Andrew Charalambous

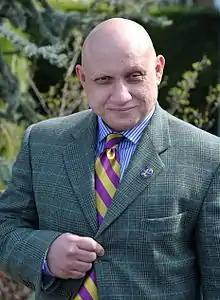
Andrew Charalambous, in 2015

Andrew Lambrou Charalambous (born 1967) is a British businessman, former politician and award-winning social entrepreneur, philanthropist, environmentalist and environmental blogger.